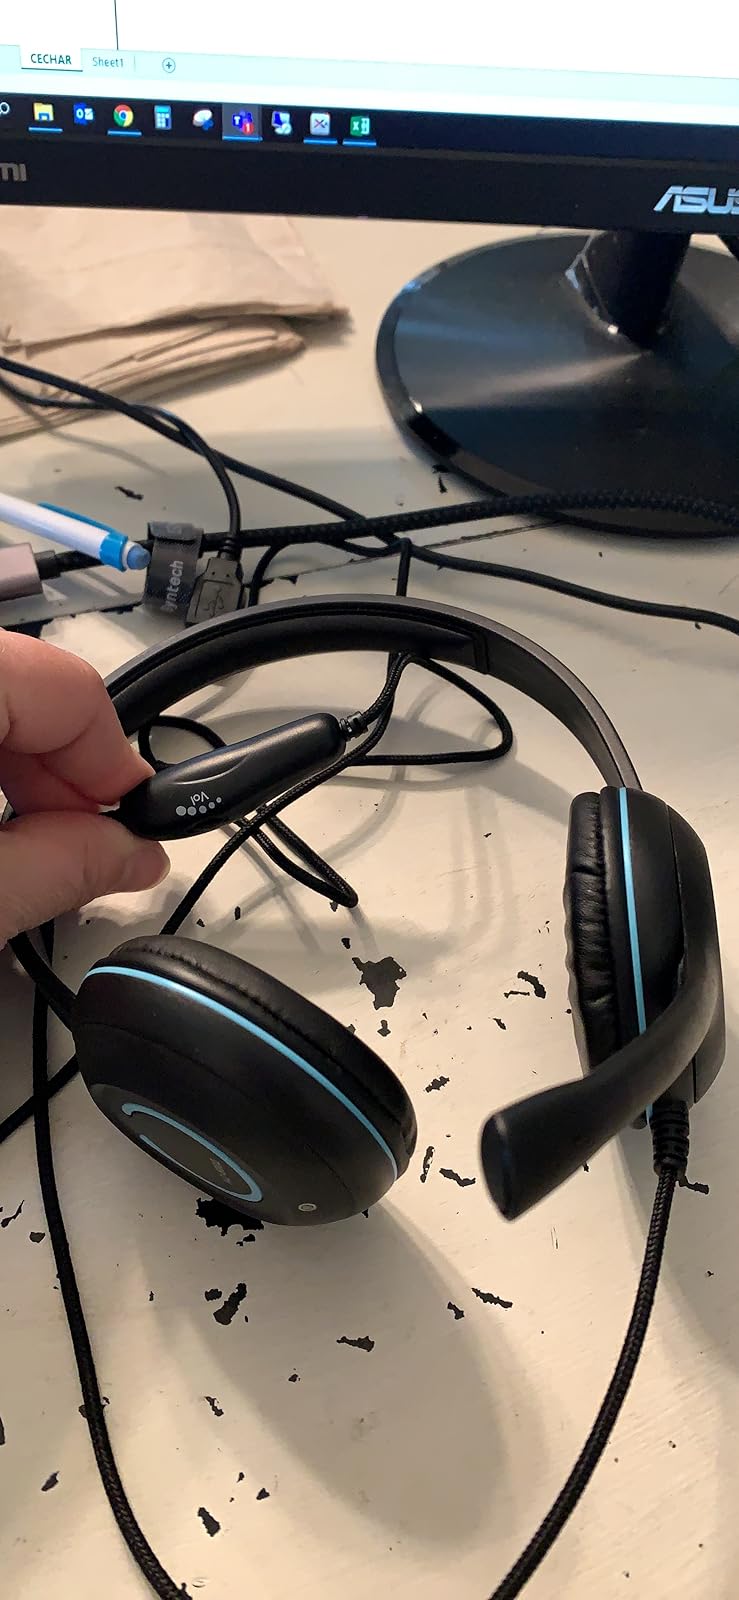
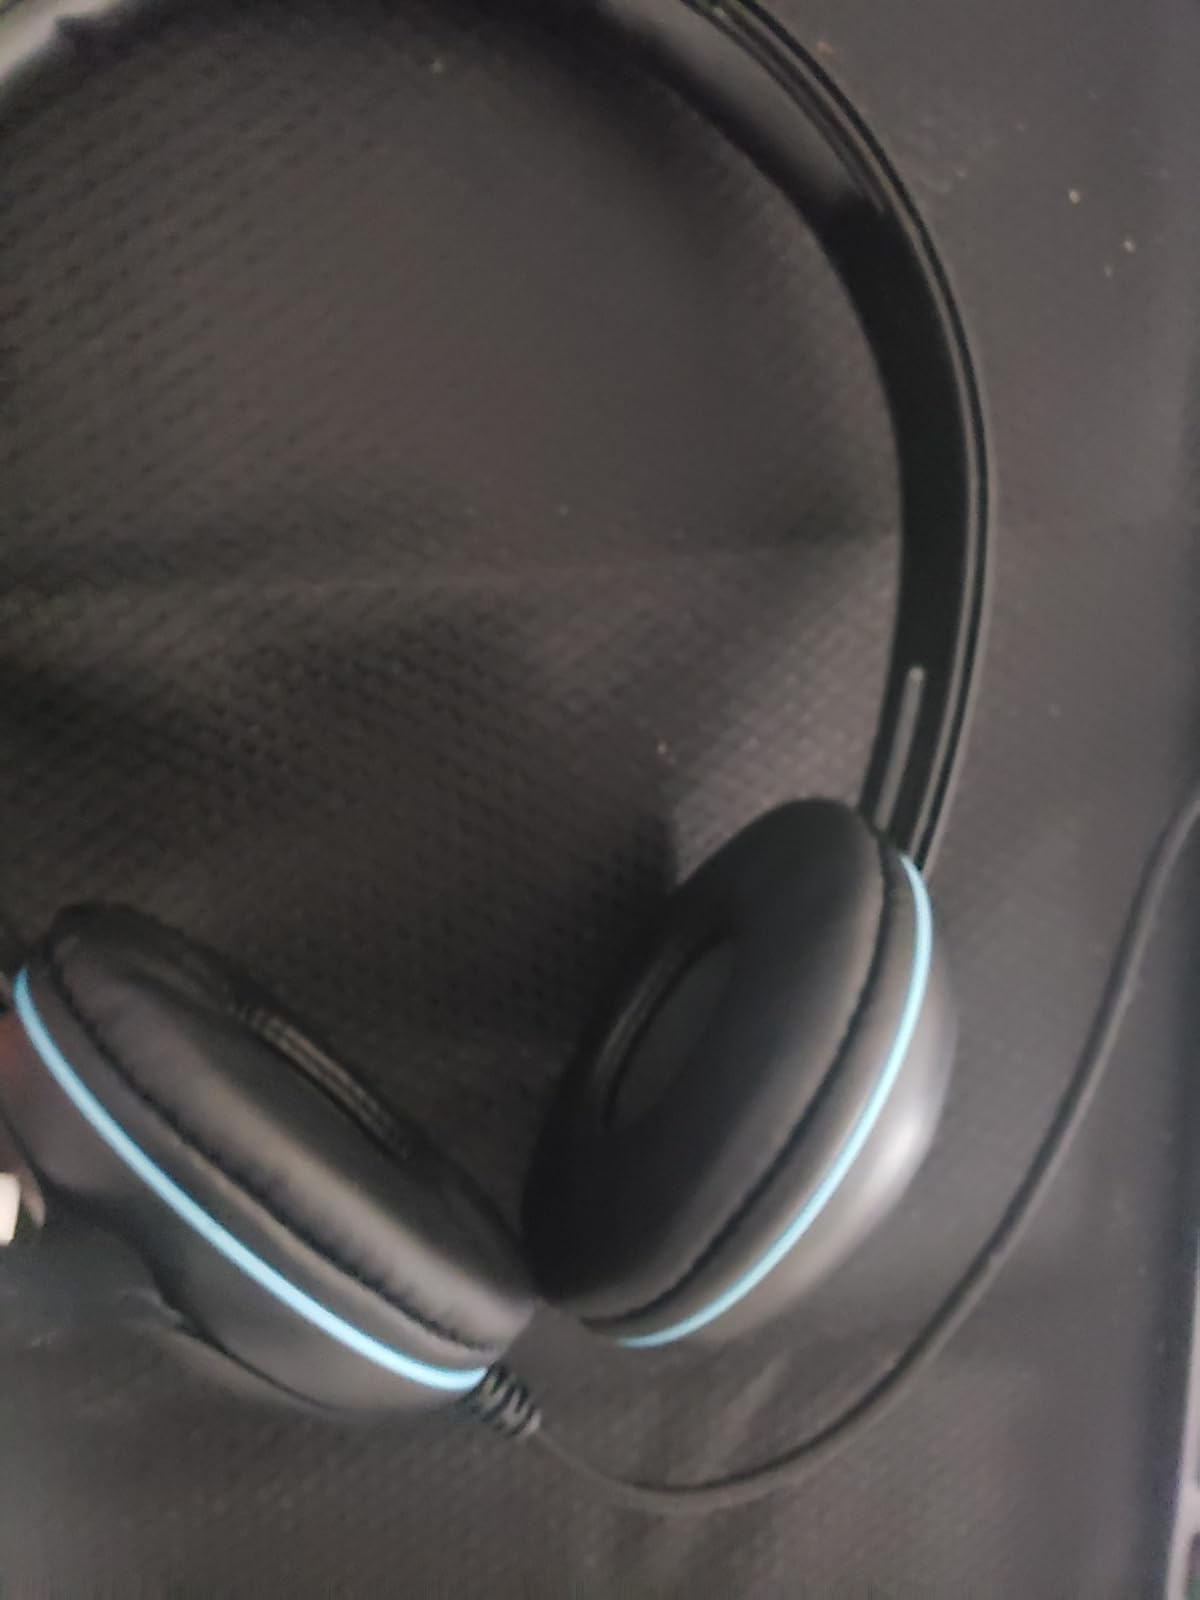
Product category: headphones
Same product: yes